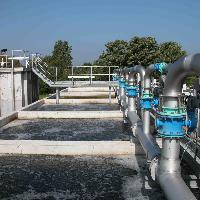
Weather: sun or clear